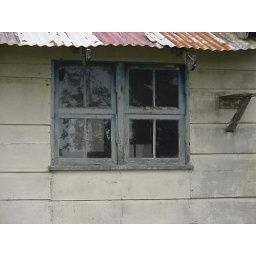
window detail, house in the exclusion zone, Cork Hill, Montserrat